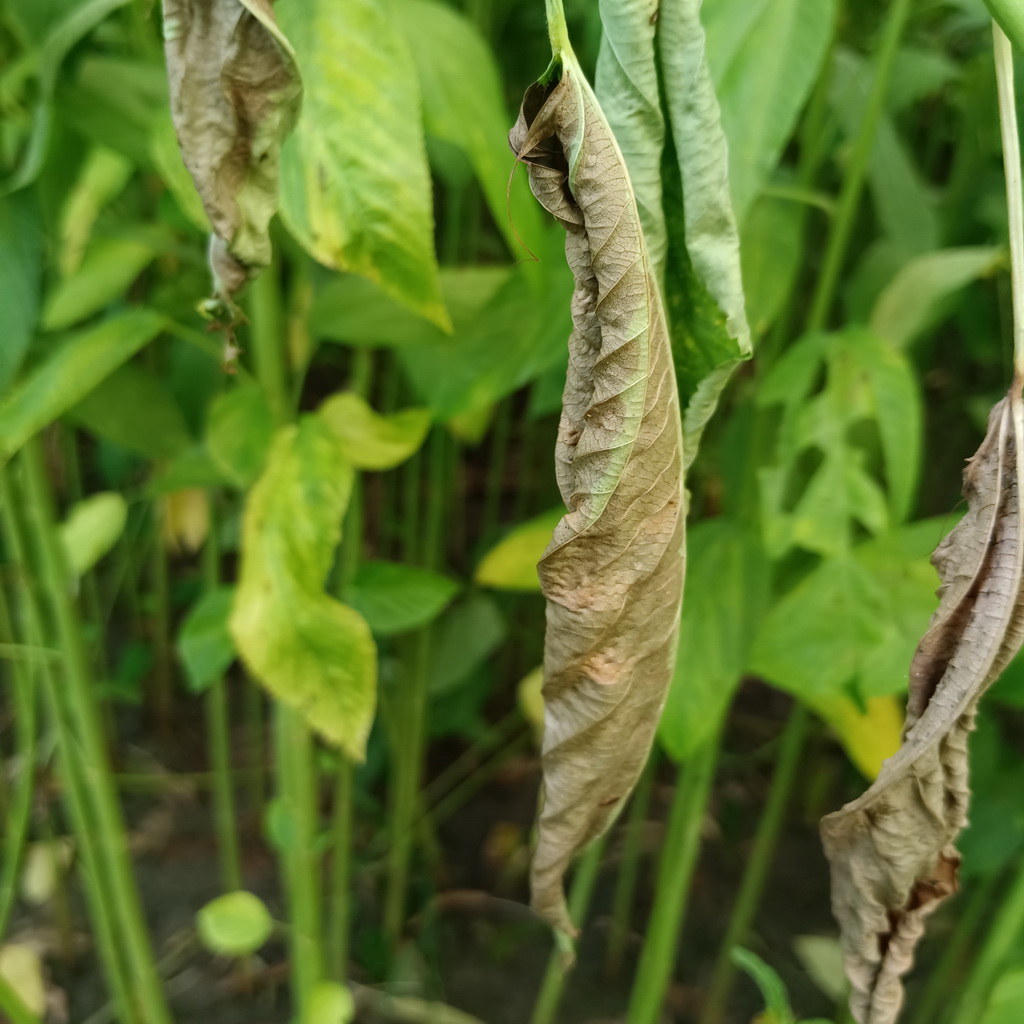
Label: Dieback